Washed Out

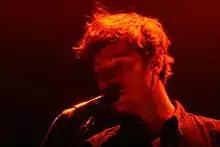
Washed Out performing at the Ogden Theatre in Denver, 2011

In April 2011 it was announced that he had been signed to Sub Pop. His debut, "Within and Without", then released on July 12, 2011. The album peaked at #26 on the "Billboard" 200 and #89 on the UK Albums Chart. He was chosen by Battles to perform at the ATP Nightmare Before Christmas festival that they co-curated in December 2011 in Minehead, England.